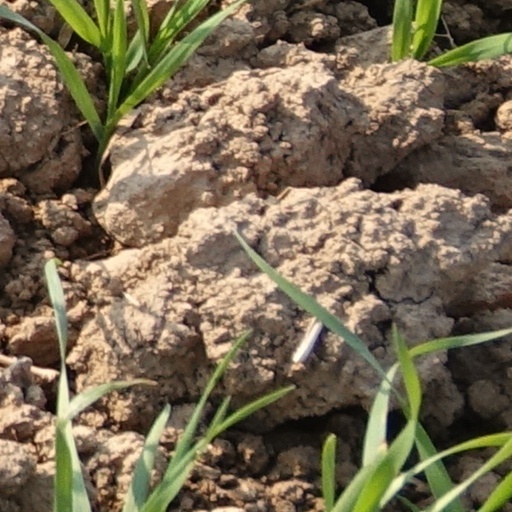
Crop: wheat